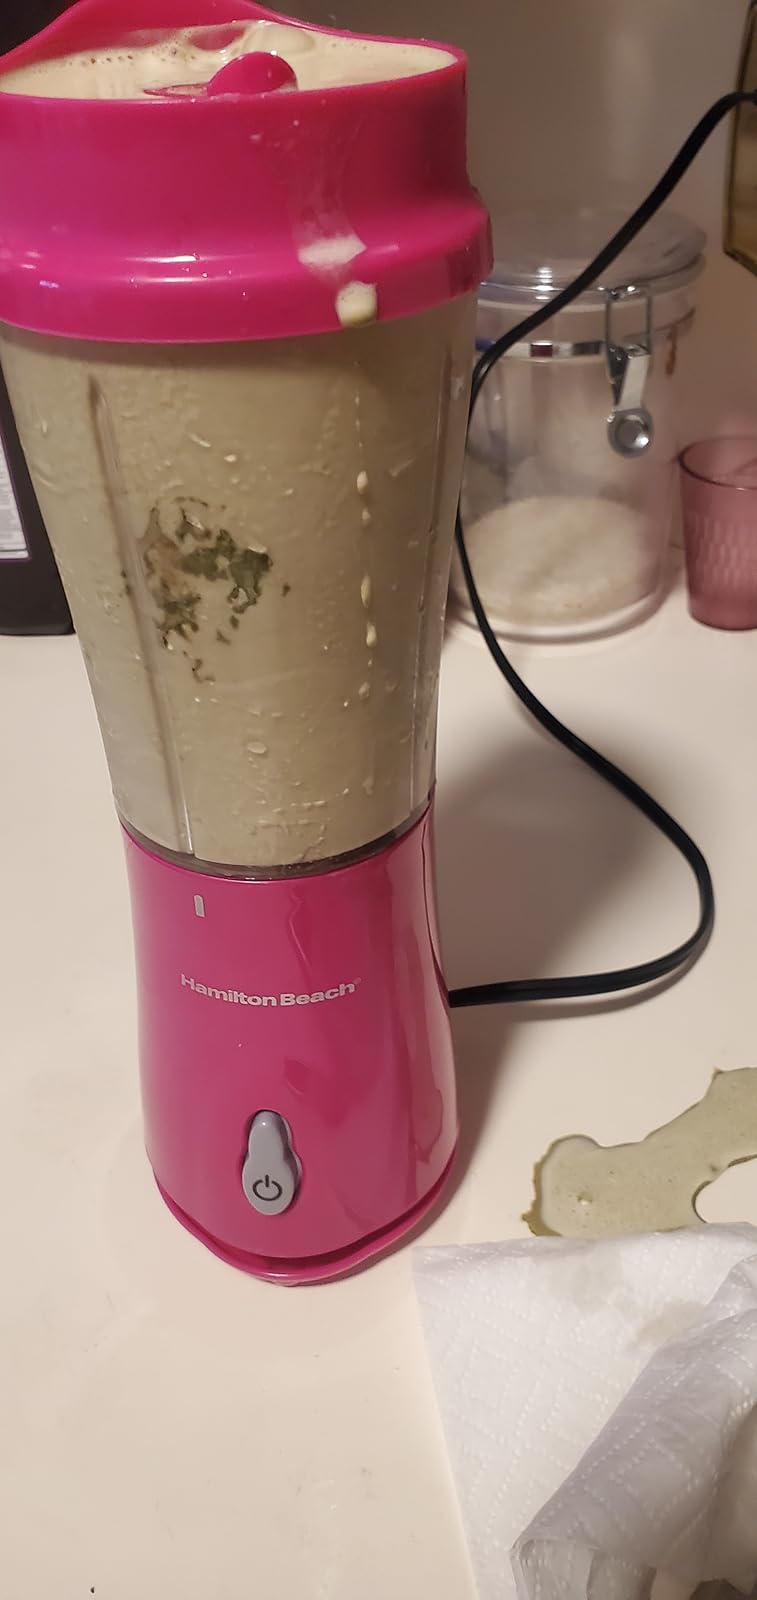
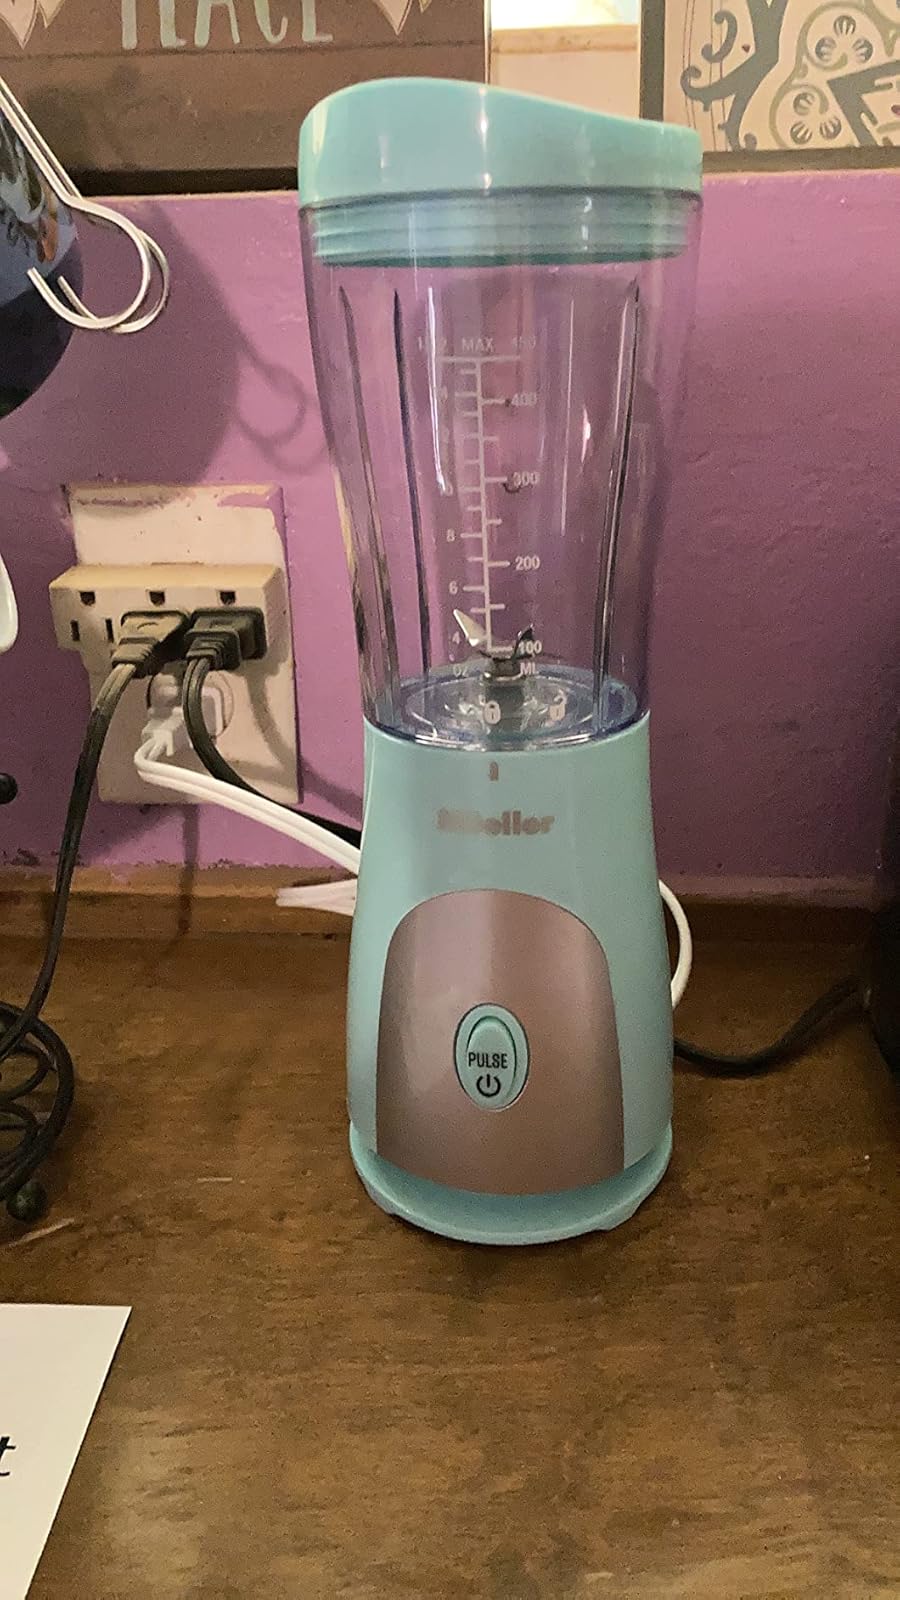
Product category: items_blender
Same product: no